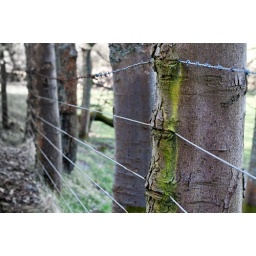
The trees have obviously been pushing against this wire fence for a while. Hope the trees win in the end!